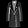
Label: Coat